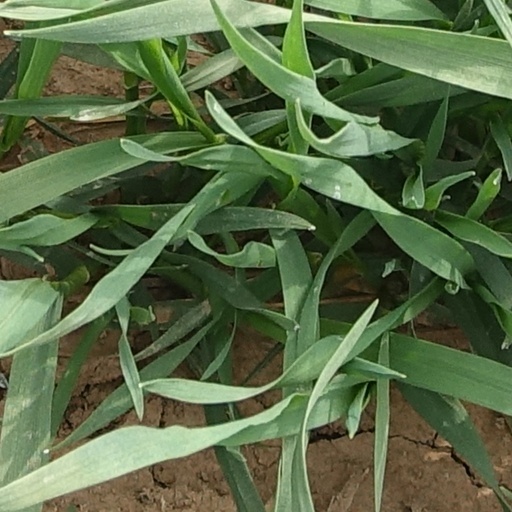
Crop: wheat